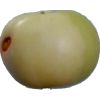
Label: Apple 6